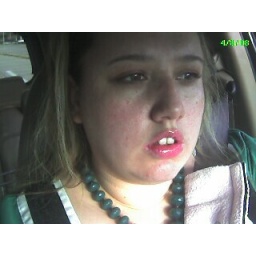
See the strain in my eyes...that's me fighting the urge to turn around go back home and get in the bed